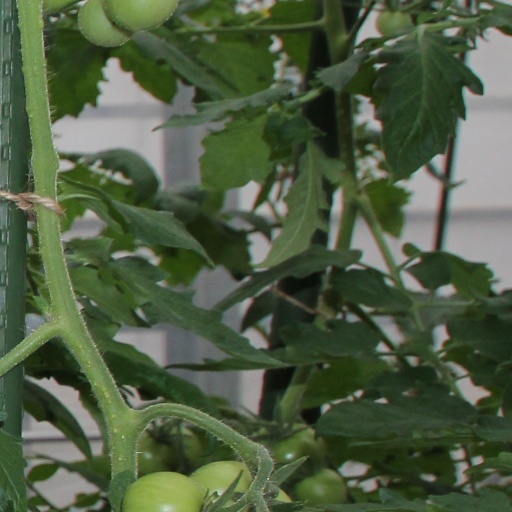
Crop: tomato